Isabella Andreini

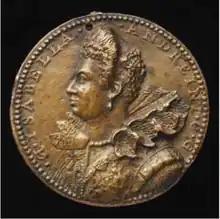
Memorial coin made in honour of Isabella Andreini (1604)

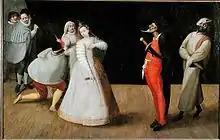
Commedia dell'arte troupe I Gelosi performing, by Hieronymus Francken I, , (Musée Carnavalet, Paris). The woman is usually identified as Andreini.

In 1589, Andreini performed her comic work "La Pazzia d'Isabella" ("Isabella's madness") for the Florentine court during the wedding of Ferdinando I de' Medici and Christina of Lorraine, and the details of the mostly improvised play have survived to modern times. Fluent in several languages, she was renowned for her intellectual presentation and refined presence. In this play, she creates madness by using several languages and then imitating the dialects of the other characters. She was versatile in her craft and even referred to herself as being capable of playing any male role. She created the role of Fabrizio, a character used in many of Flaminio Scala's scenarios, where she plays a cross-dressing pageboy. Andreini was noted as having played three different characters in one scenario, showcasing her improvisation skills and her talent.